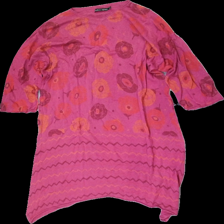
View: front
Type: Top
Category: Ladies
Brand: Gudrun Sjödén
Colors: Pink, Red, Orange
Material: 100% Cotton
Pattern: Floral print
Cut: Regular
Price range: <50
Recommended usage: Recycle
Description: Pink knitted top with floral design
Comment: washed out